Gayne Whitman

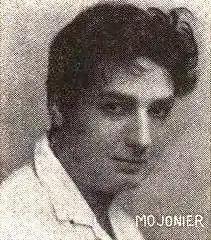
Whitman in 1916

Gayne Whitman (born Alfred D. Vosburgh; March 19, 1890 – August 31, 1958) was an American radio and film actor. He appeared in more than 200 films between 1904 and 1957. In some early films, he was credited under his birth name. He was born in Chicago, Illinois.